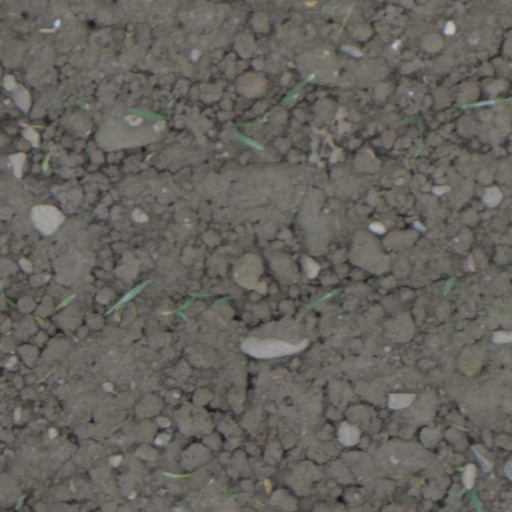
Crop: wheat